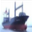
Label: ship